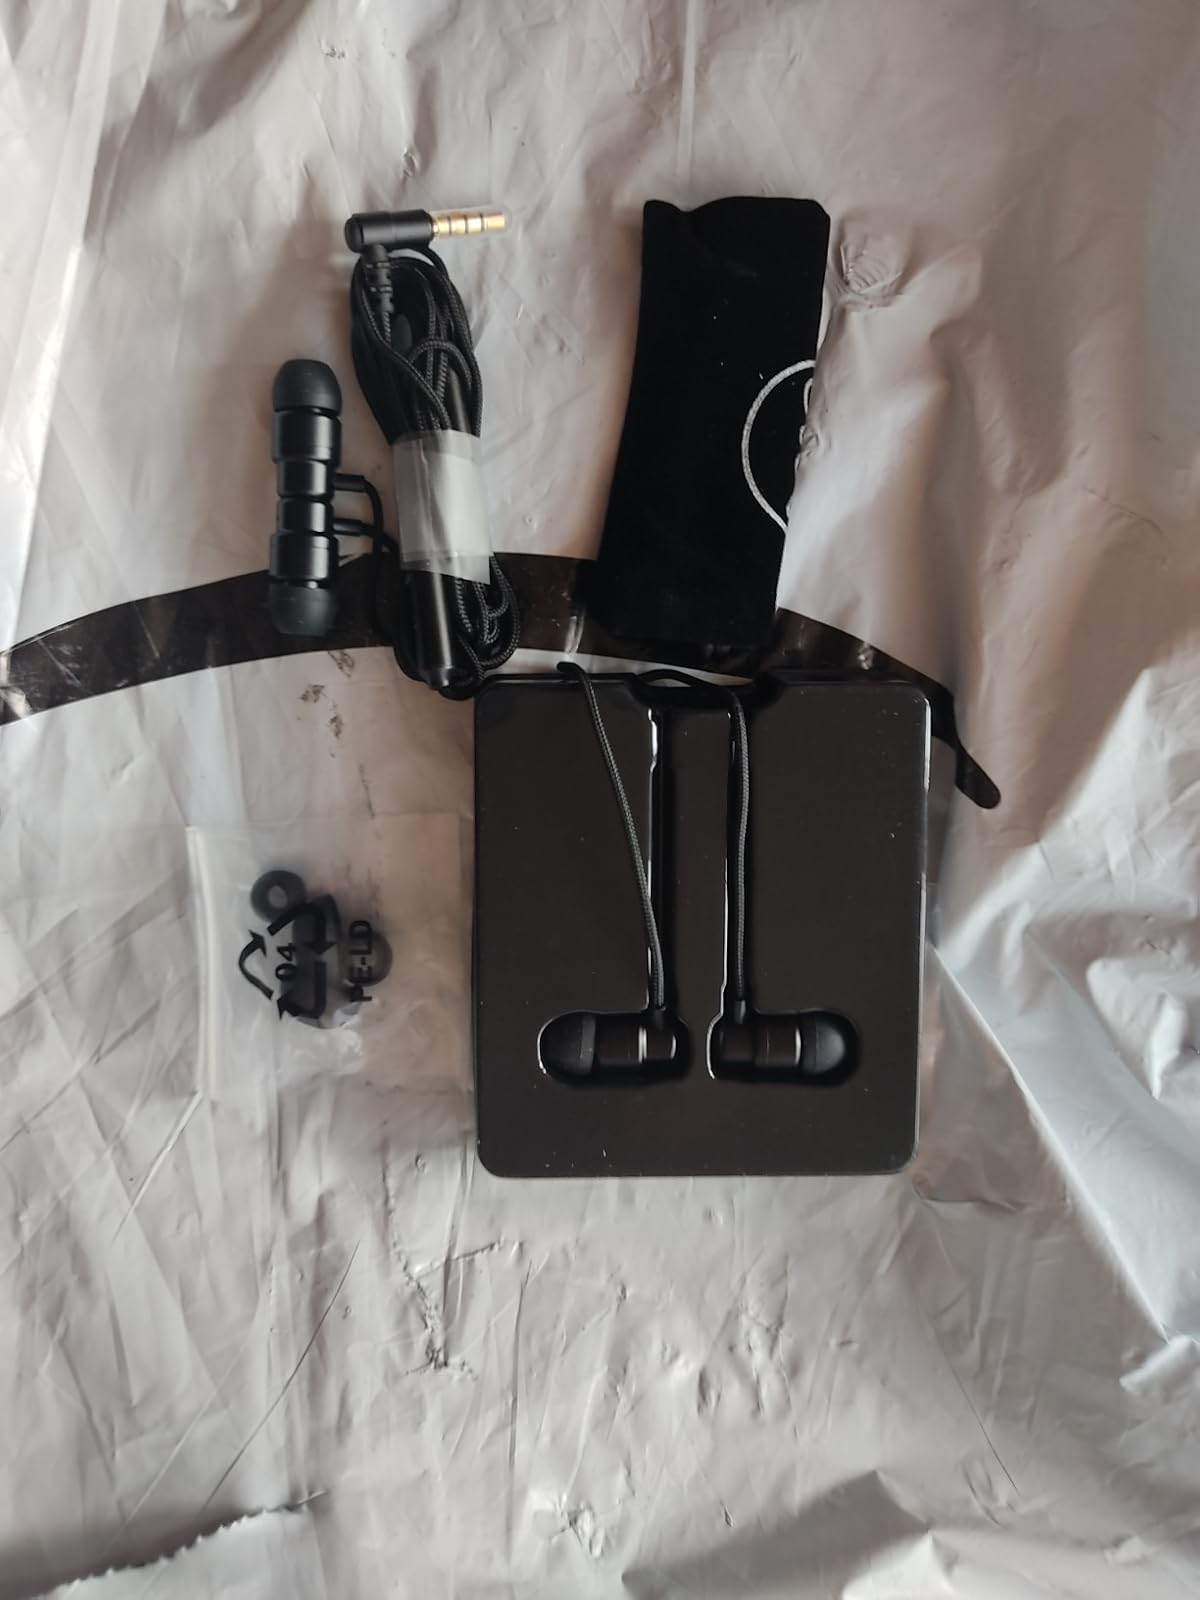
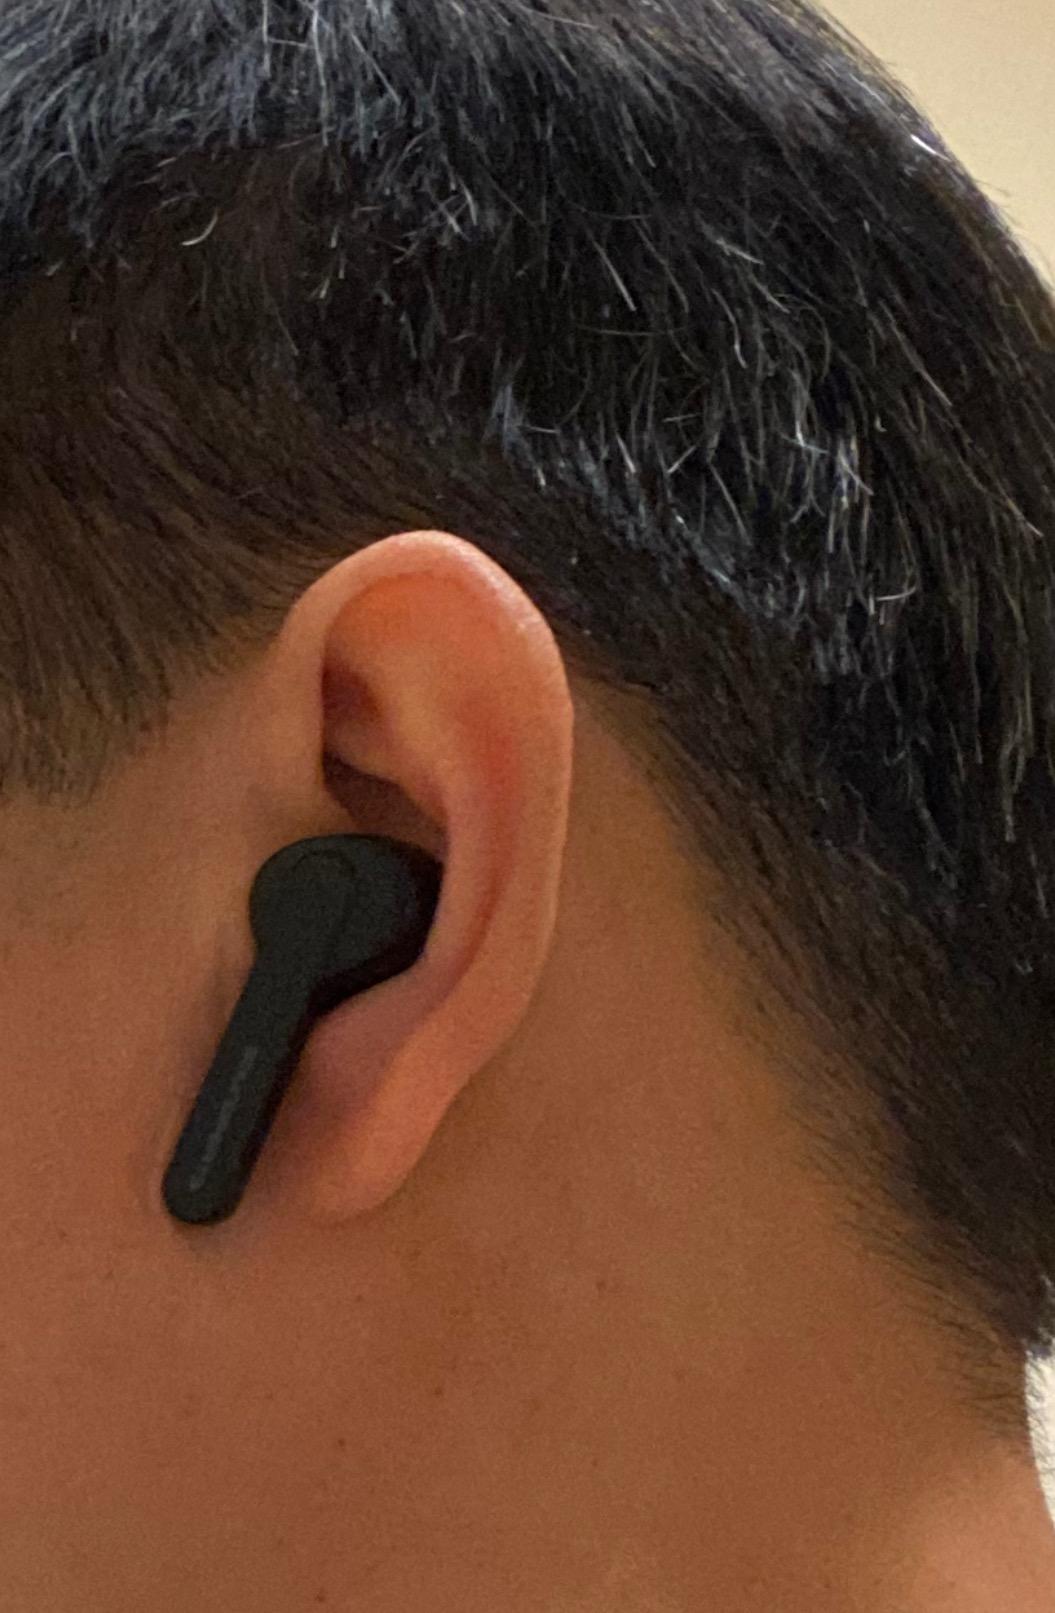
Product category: earbuds
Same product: no